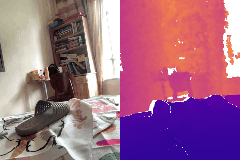
Label: shoe